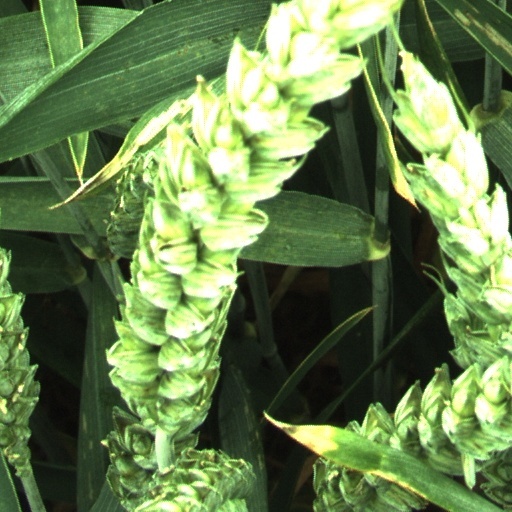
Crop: wheat